2014 Asian Games opening ceremony

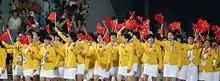
China entering the Incheon Asiad Main Stadium

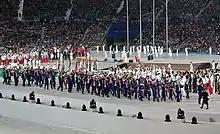
Iran entering the stadium with Behdad Salimi carrying the flag

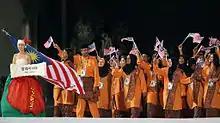
Malaysia athletes entering the stadium with squash legend, Nicol David carrying the Flag

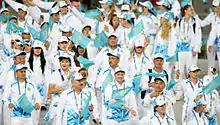
Kazakhstan entering the stadium as the 32nd country

Below is a list of national flagbearers during the ceremony. The nations entered in alphabetic order of their country names in Korean. Whilst most countries entered under their short names, a few entered under more formal or alternative names, mostly due to political disputes. The Republic of China (commonly known as Taiwan) entered with the compromised name and flag of "Chinese Taipei", using an English transliteration of the name (차이니스 타이페이 "Chainiseu Taibei") to avoid translation issues.